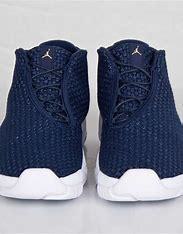
Brand: Jordan
Model: Future